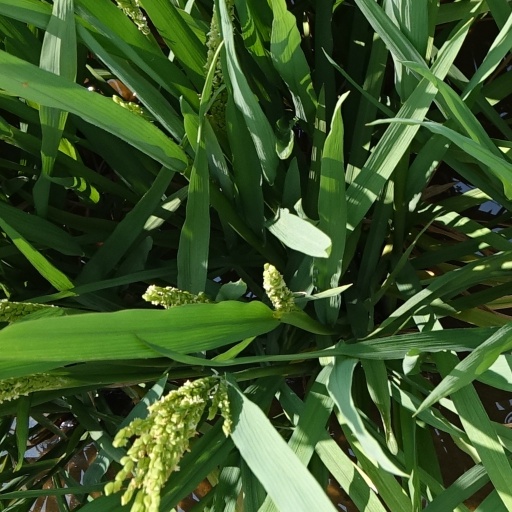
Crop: rice